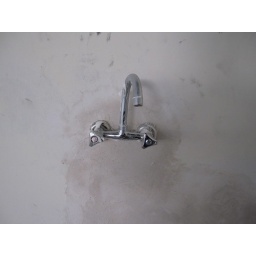
water faucet in big lab